Tom Jung

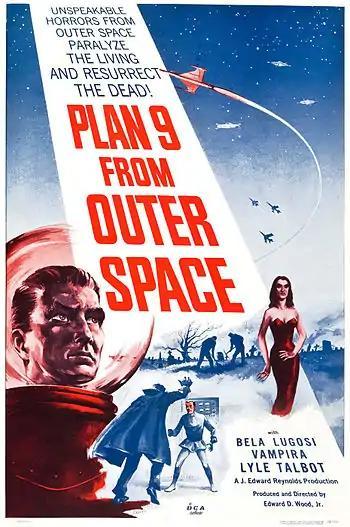
"Plan 9 from Outer Space", 1959

Jung's early successes led eventually to his role as freelance art director in 1963 at Metro-Goldwyn-Mayer, where he designed posters for roadshow or "hard-ticket" movies such as "Dr. Zhivago", "Grand Prix", "Far from the Madding Crowd", "Ice Station Zebra", and "The Shoes of the Fisherman". The design process at MGM involved developing multiple poster concepts, carefully rendered in pencil or charcoal with or without copy lines and credits in position. These "layouts" were then presented to and scrutinized by ad manager Bill O'Hare and marketing vice president Dan Terrell for approval as the films' key art. Once selected, this concept would be the one to appear in newspapers, magazines and in-house stationery, PR communications, all interior and outdoor posting material for distribution in the United States.